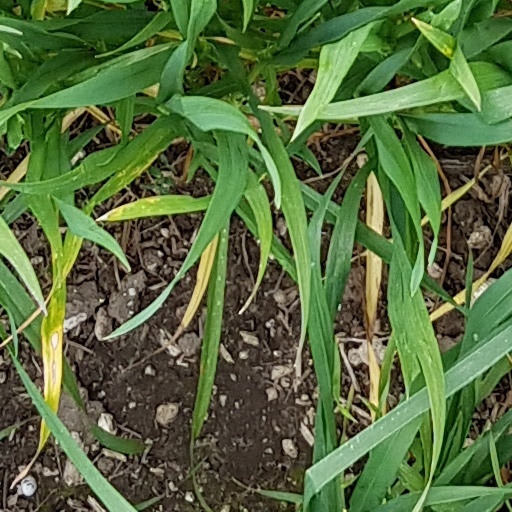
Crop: wheat